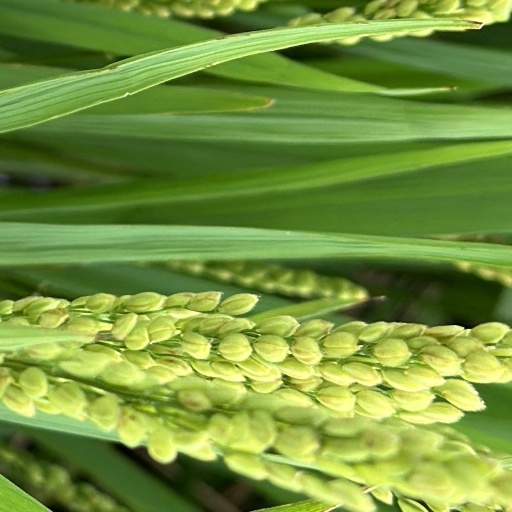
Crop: rice